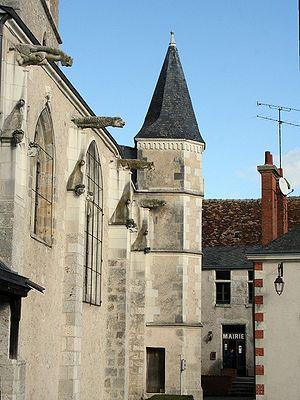
Église et mairie de Suèvres, Loir-et-Cher, France
Suèvres est une commune française située dans le département de Loir-et-Cher, en région Centre-Val de Loire.